Pre-Code Hollywood

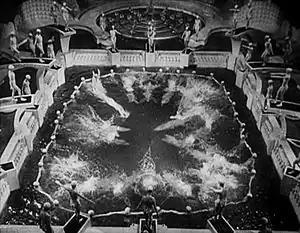
The "By a Waterfall" number from Busby Berkeley's "Footlight Parade" (1933), which also highlighted James Cagney's dancing talents

In pre-Code Hollywood, the sex film became synonymous with women's pictures—Darryl F. Zanuck once told Wingate that he was ordered by Warner Brothers' New York corporate office to reserve 20% of the studio's output for "women's pictures, which inevitably means sex pictures". Vice films typically tacked on endings where the most sin-filled characters were either punished or redeemed. Films explored Code-defying subjects in an unapologetic manner with the premise that an end-reel moment could redeem all that had gone before. The concept of marriage was often tested in films such as "The Prodigal" (1931), in which a woman is having an affair with a seedy character, and later falls in love with her brother-in-law. When her mother-in-law steps in at the end of the film, it is to encourage one son to grant his wife a divorce so she can marry his brother, with whom she is obviously in love. The older woman proclaims the message of the film in a line near the end: "This is the twentieth century. Go out into the world and get what happiness you can."